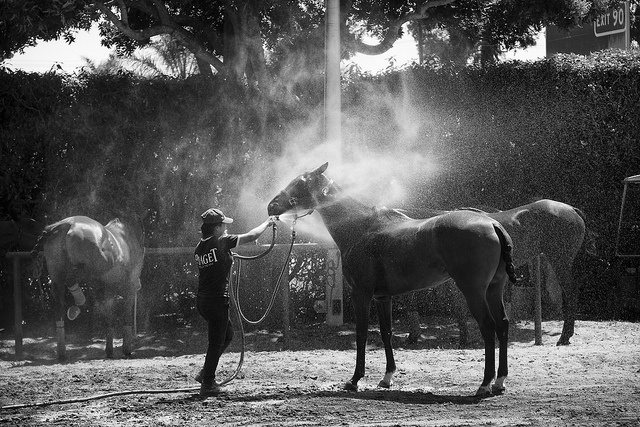
A person in hat spraying a horse with water.
A man is washing a horse by spraying it with water.
A man spraying horses outside during the day.
a person spraying a horse with a water hose.
A person holding on to a horse and spraying it off.